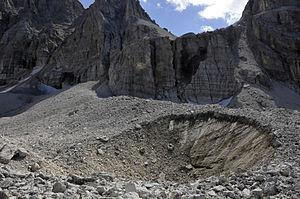
Le Lech dl Dragon est un lac proglaciaire situé dans les Dolomites, dans le Tyrol du Sud.